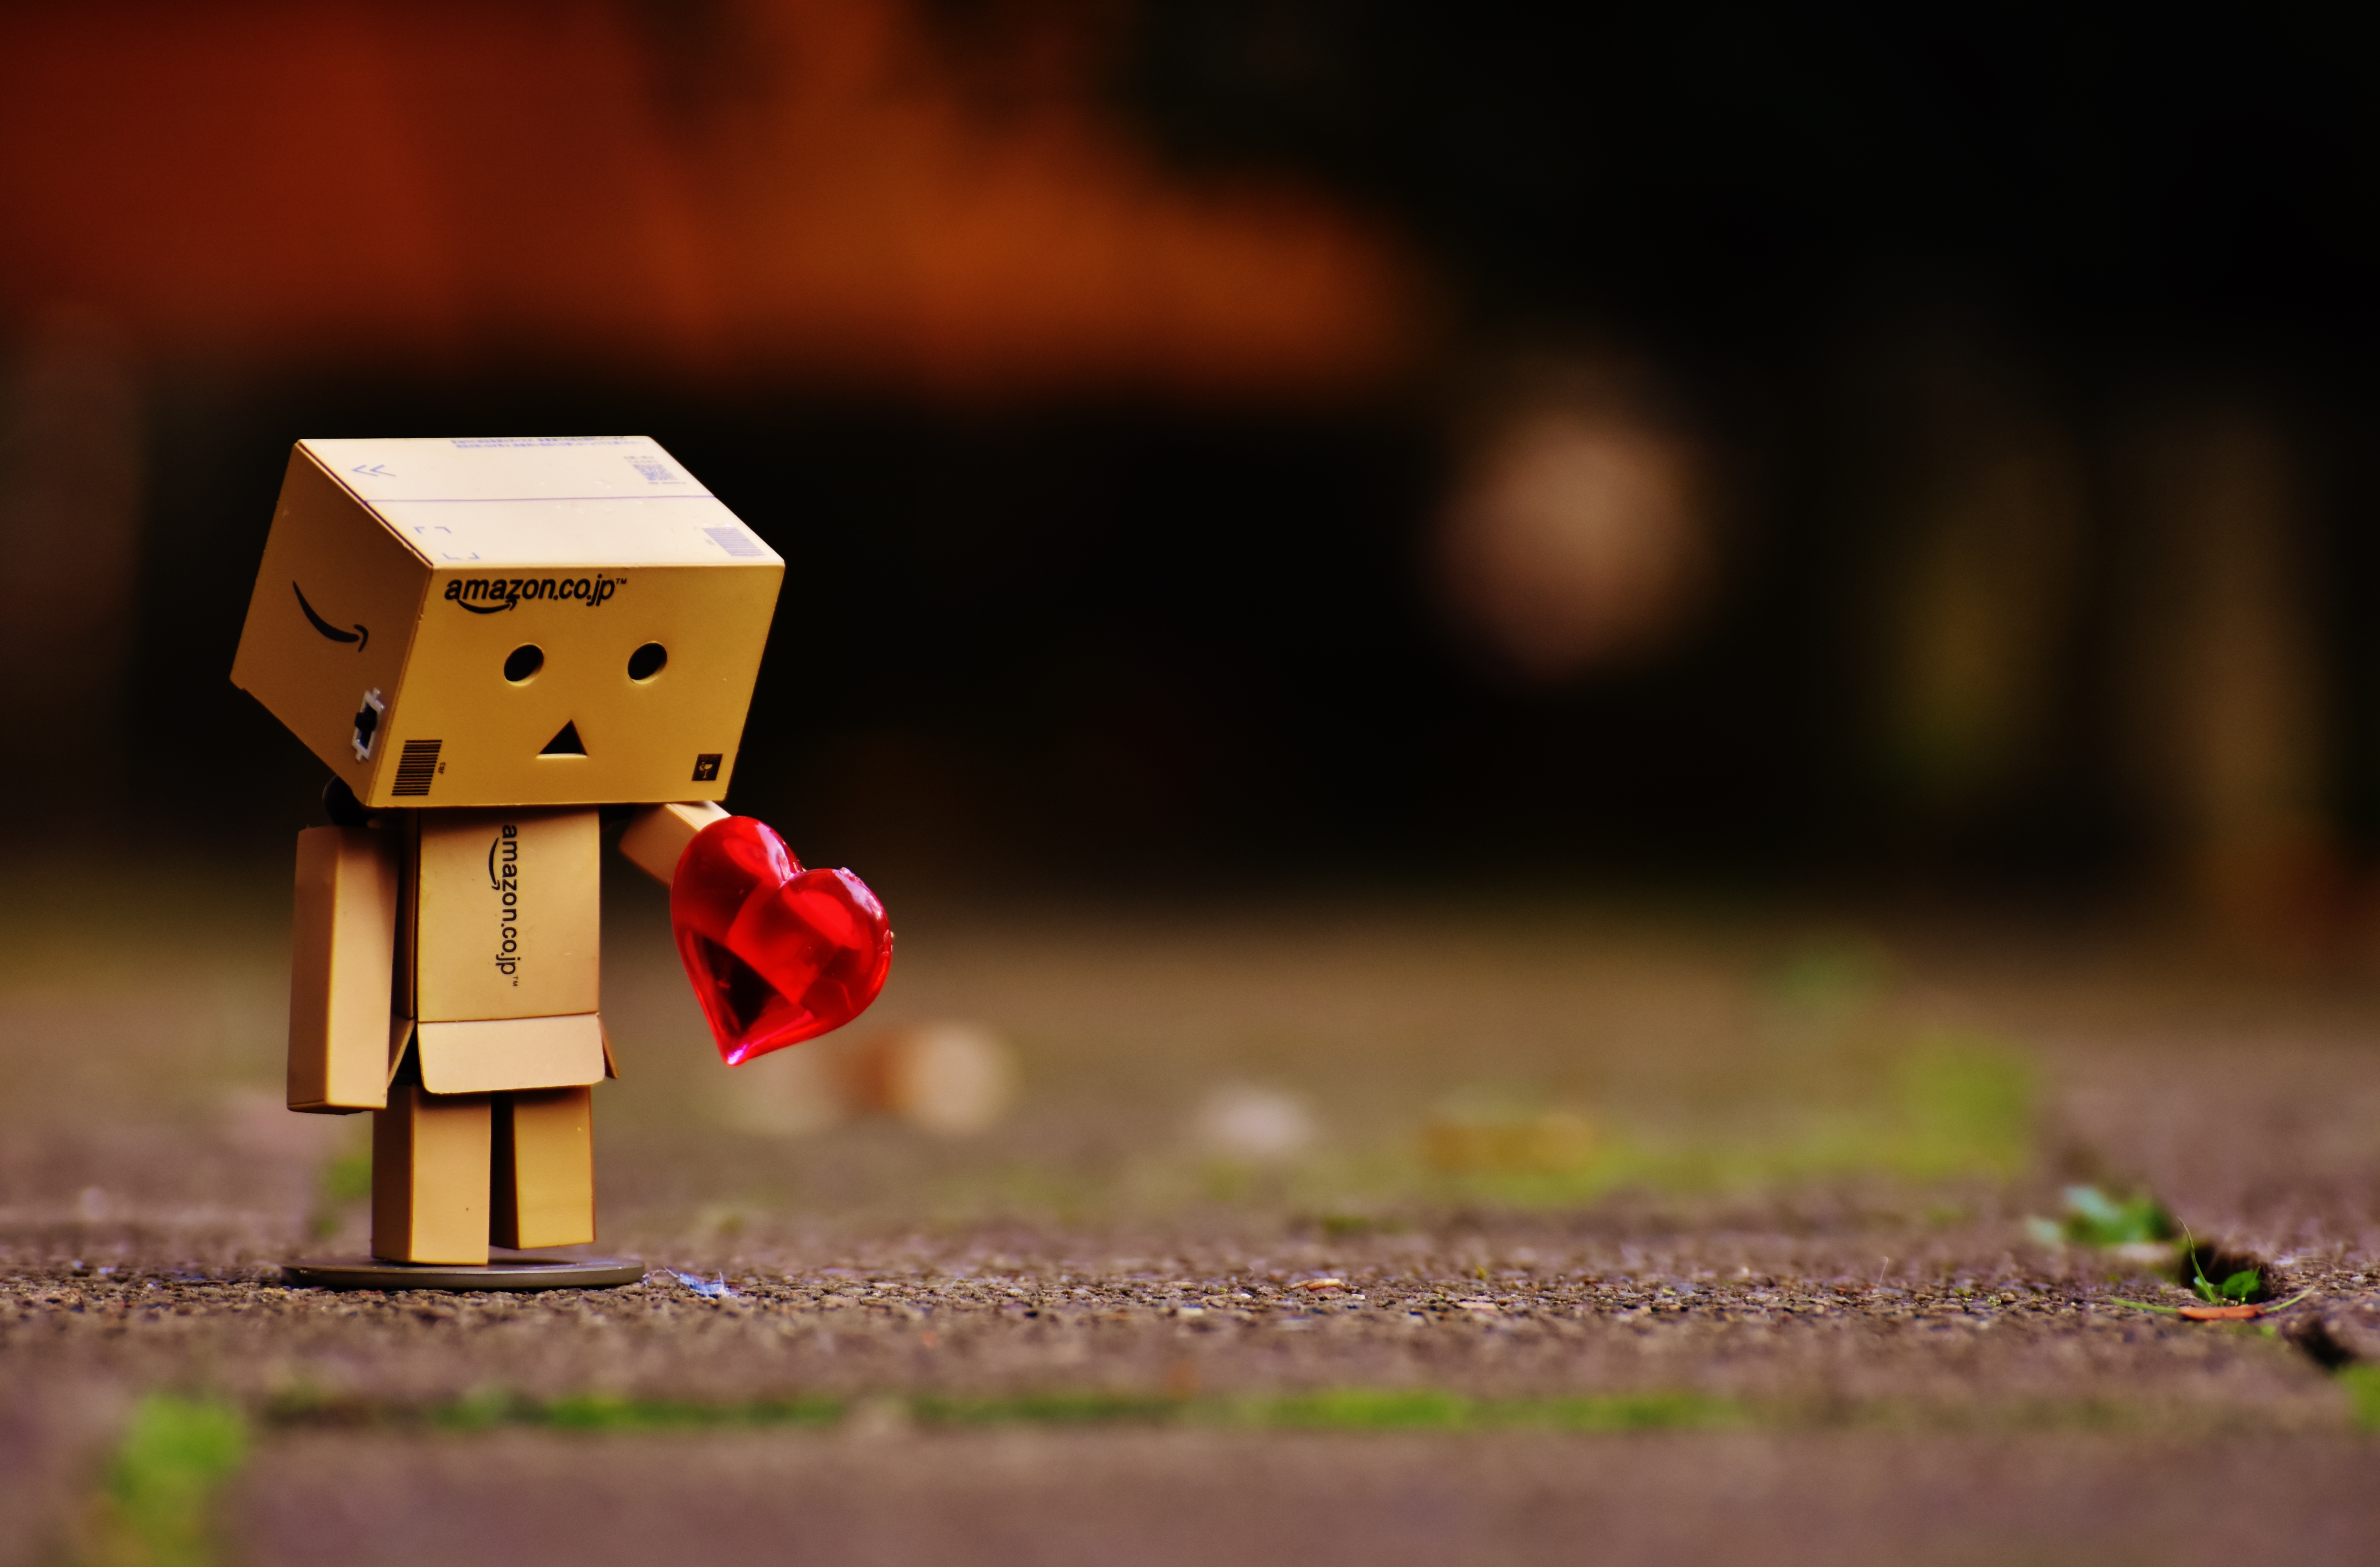
play, love, heart, red, toy, fun, figures, separation, danbo, longing, screenshot, miss, separated, funny cute